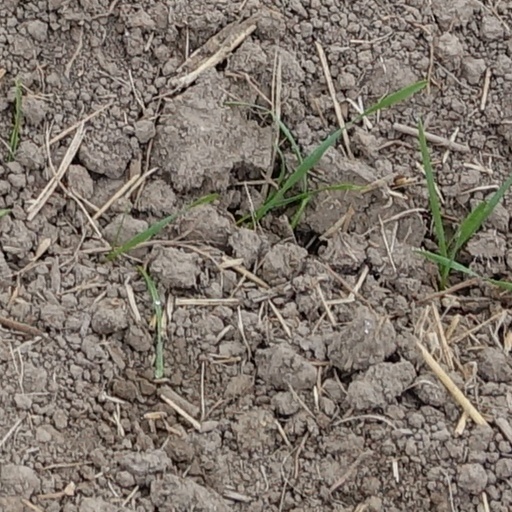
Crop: wheat